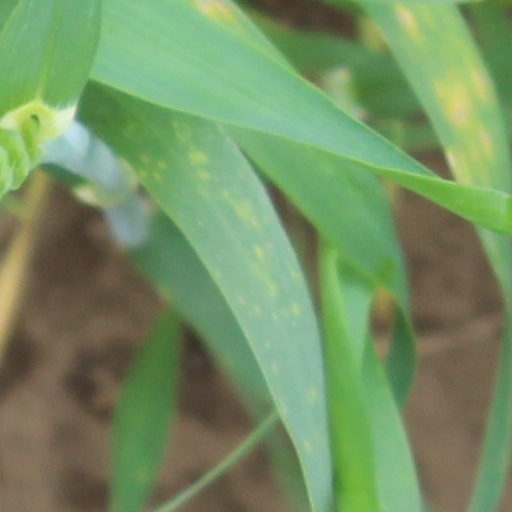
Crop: wheat